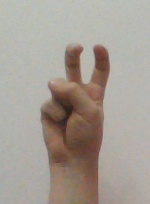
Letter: toot